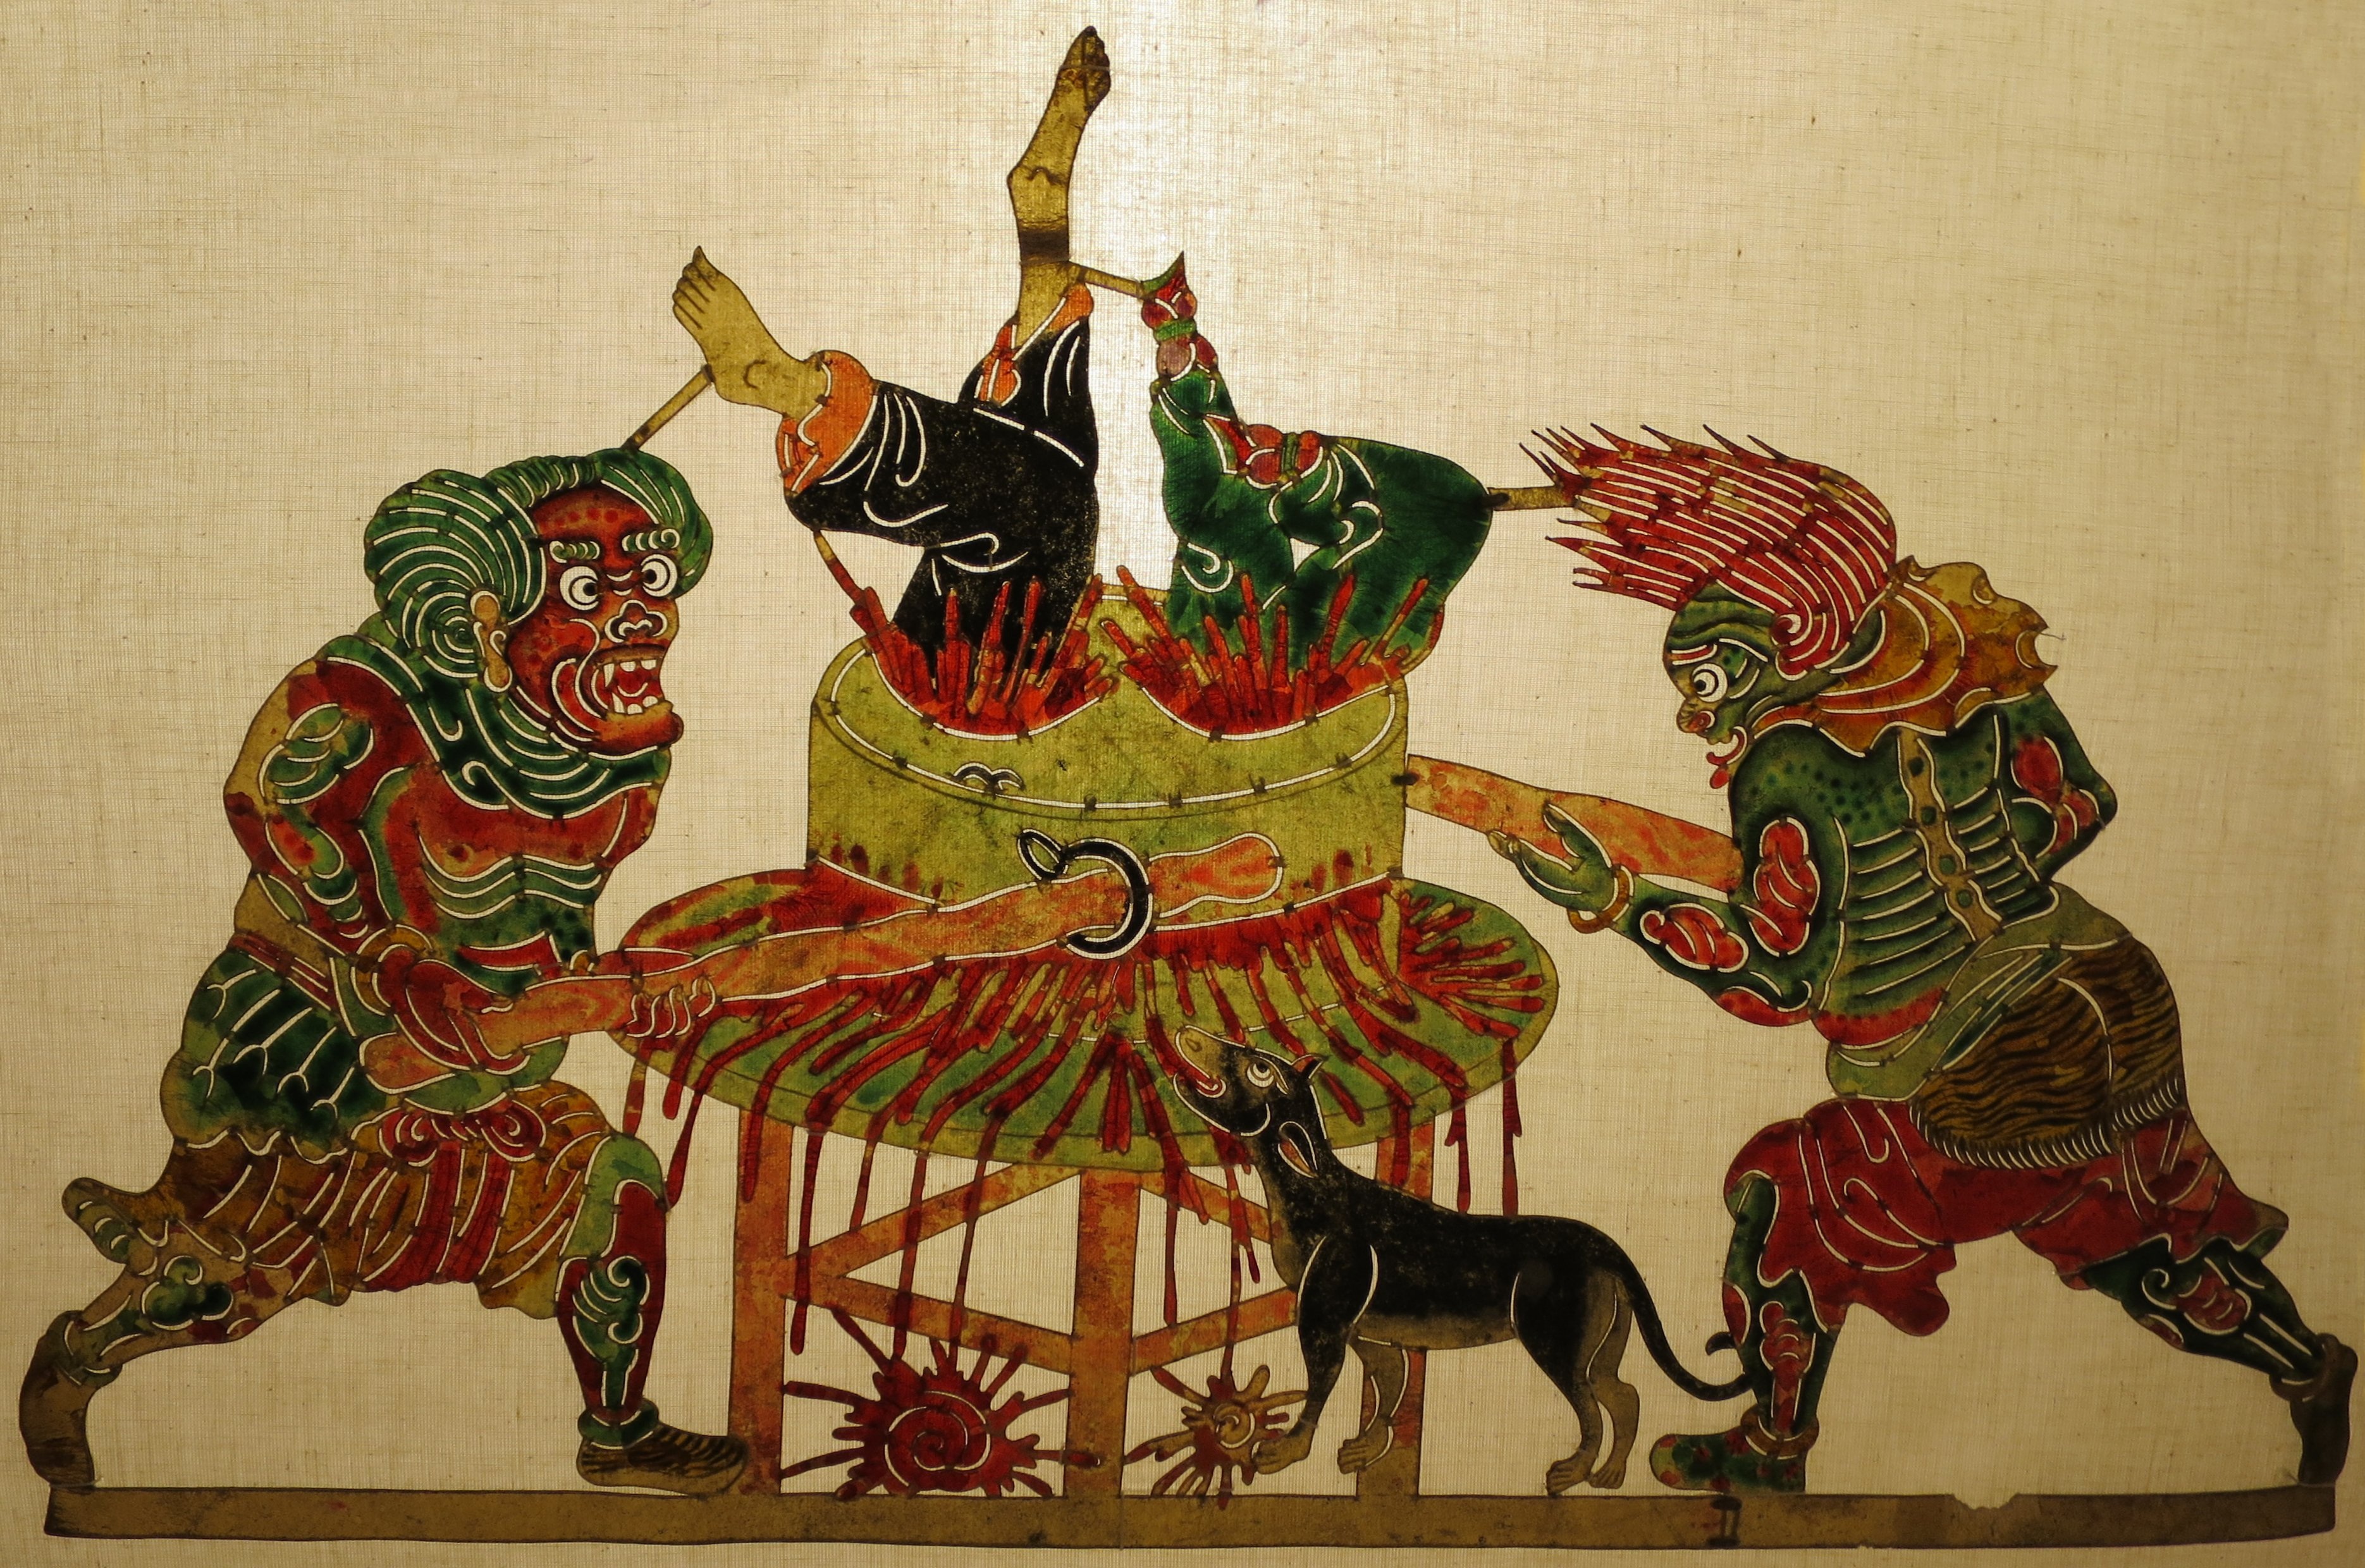
work, man, asian, museum, symbol, color, shadow, colorful, painting, puppet, art, illustration, killing, hell, tapestry, lin, province, grinding, liu, hsin, shaanxi